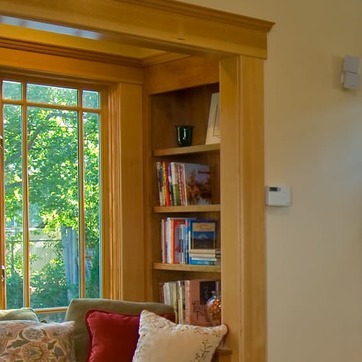
Material: paper